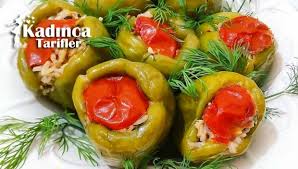
Yemek: biber_dolmasi